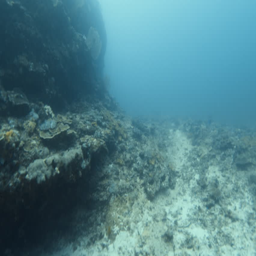
a moving shot establishing the ocean floor .